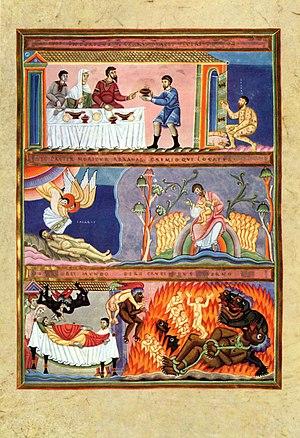
Le Codex Aureus d'Echternach, appelé aussi Évangéliaire d'Echternach, est un évangéliaire enluminé du XIᵉ siècle, entièrement écrit en lettres d'or. Il est réalisé à l'abbaye d'Echternach sous la direction de l'abbé Humbert, entre 1030 et 1050. Il est conservé depuis 1955 au musée National Germanique à Nuremberg.